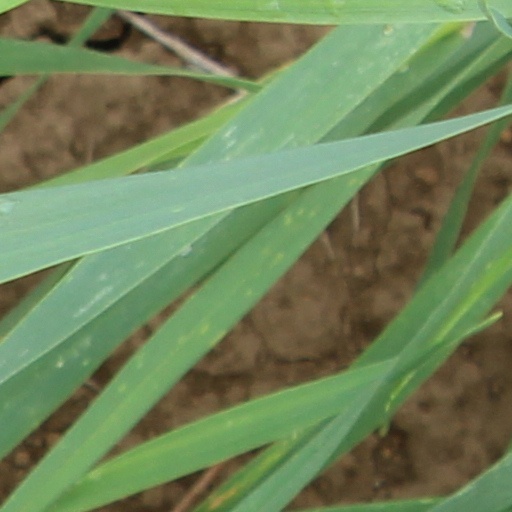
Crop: wheat